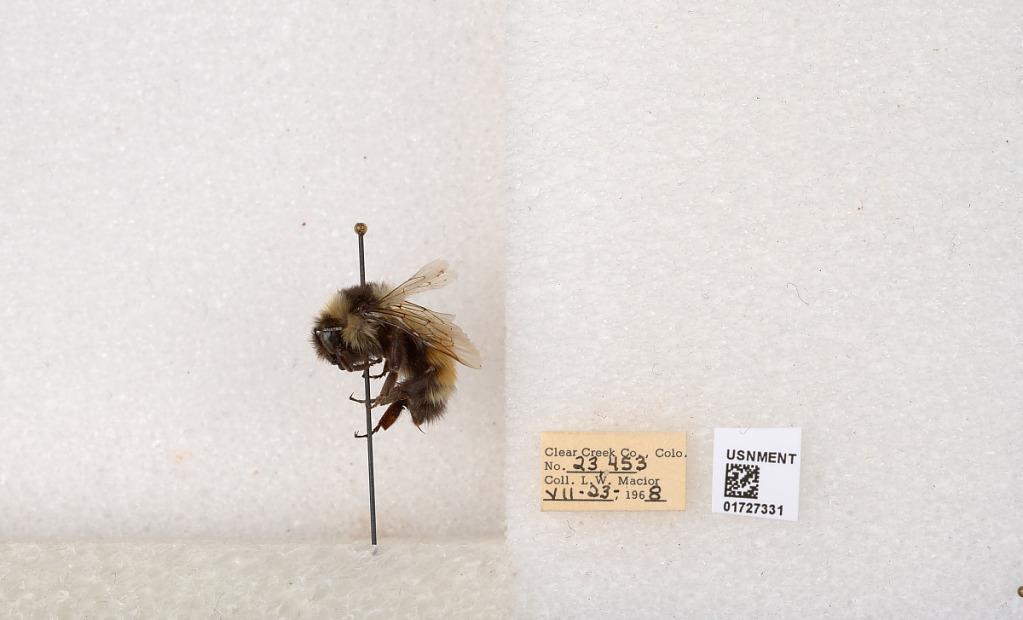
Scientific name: Bombus (Pyrobombus) sylvicola Kirby
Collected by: L. Macior
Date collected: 1968-7-23
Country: United States
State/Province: Colorado
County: Clear Creek
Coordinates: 39.6891, -105.644